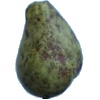
Label: pear_stone